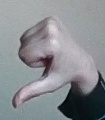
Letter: waw